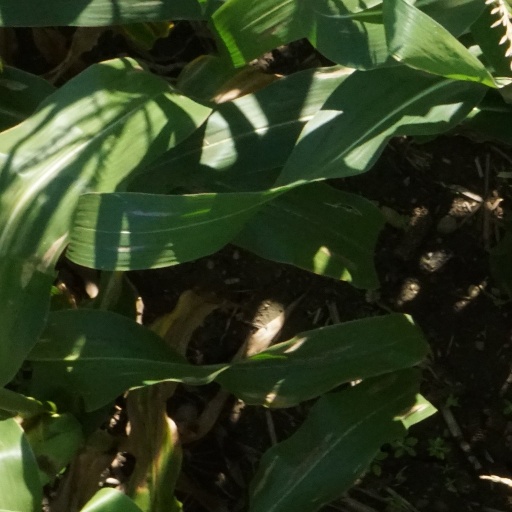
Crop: maize; corn